Infanterist

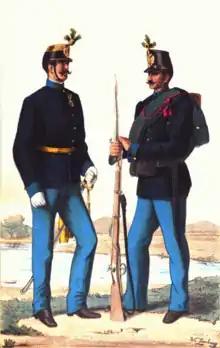

Infanterist (en: infantryman) – was the designation to the lowest private rank of infantry, the biggest armed forces branch of the common Austro-Hungarian Army (k.u.k. Army) from 1867 to 1918.